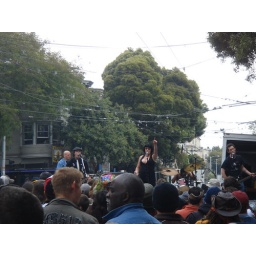
rock shows in the street